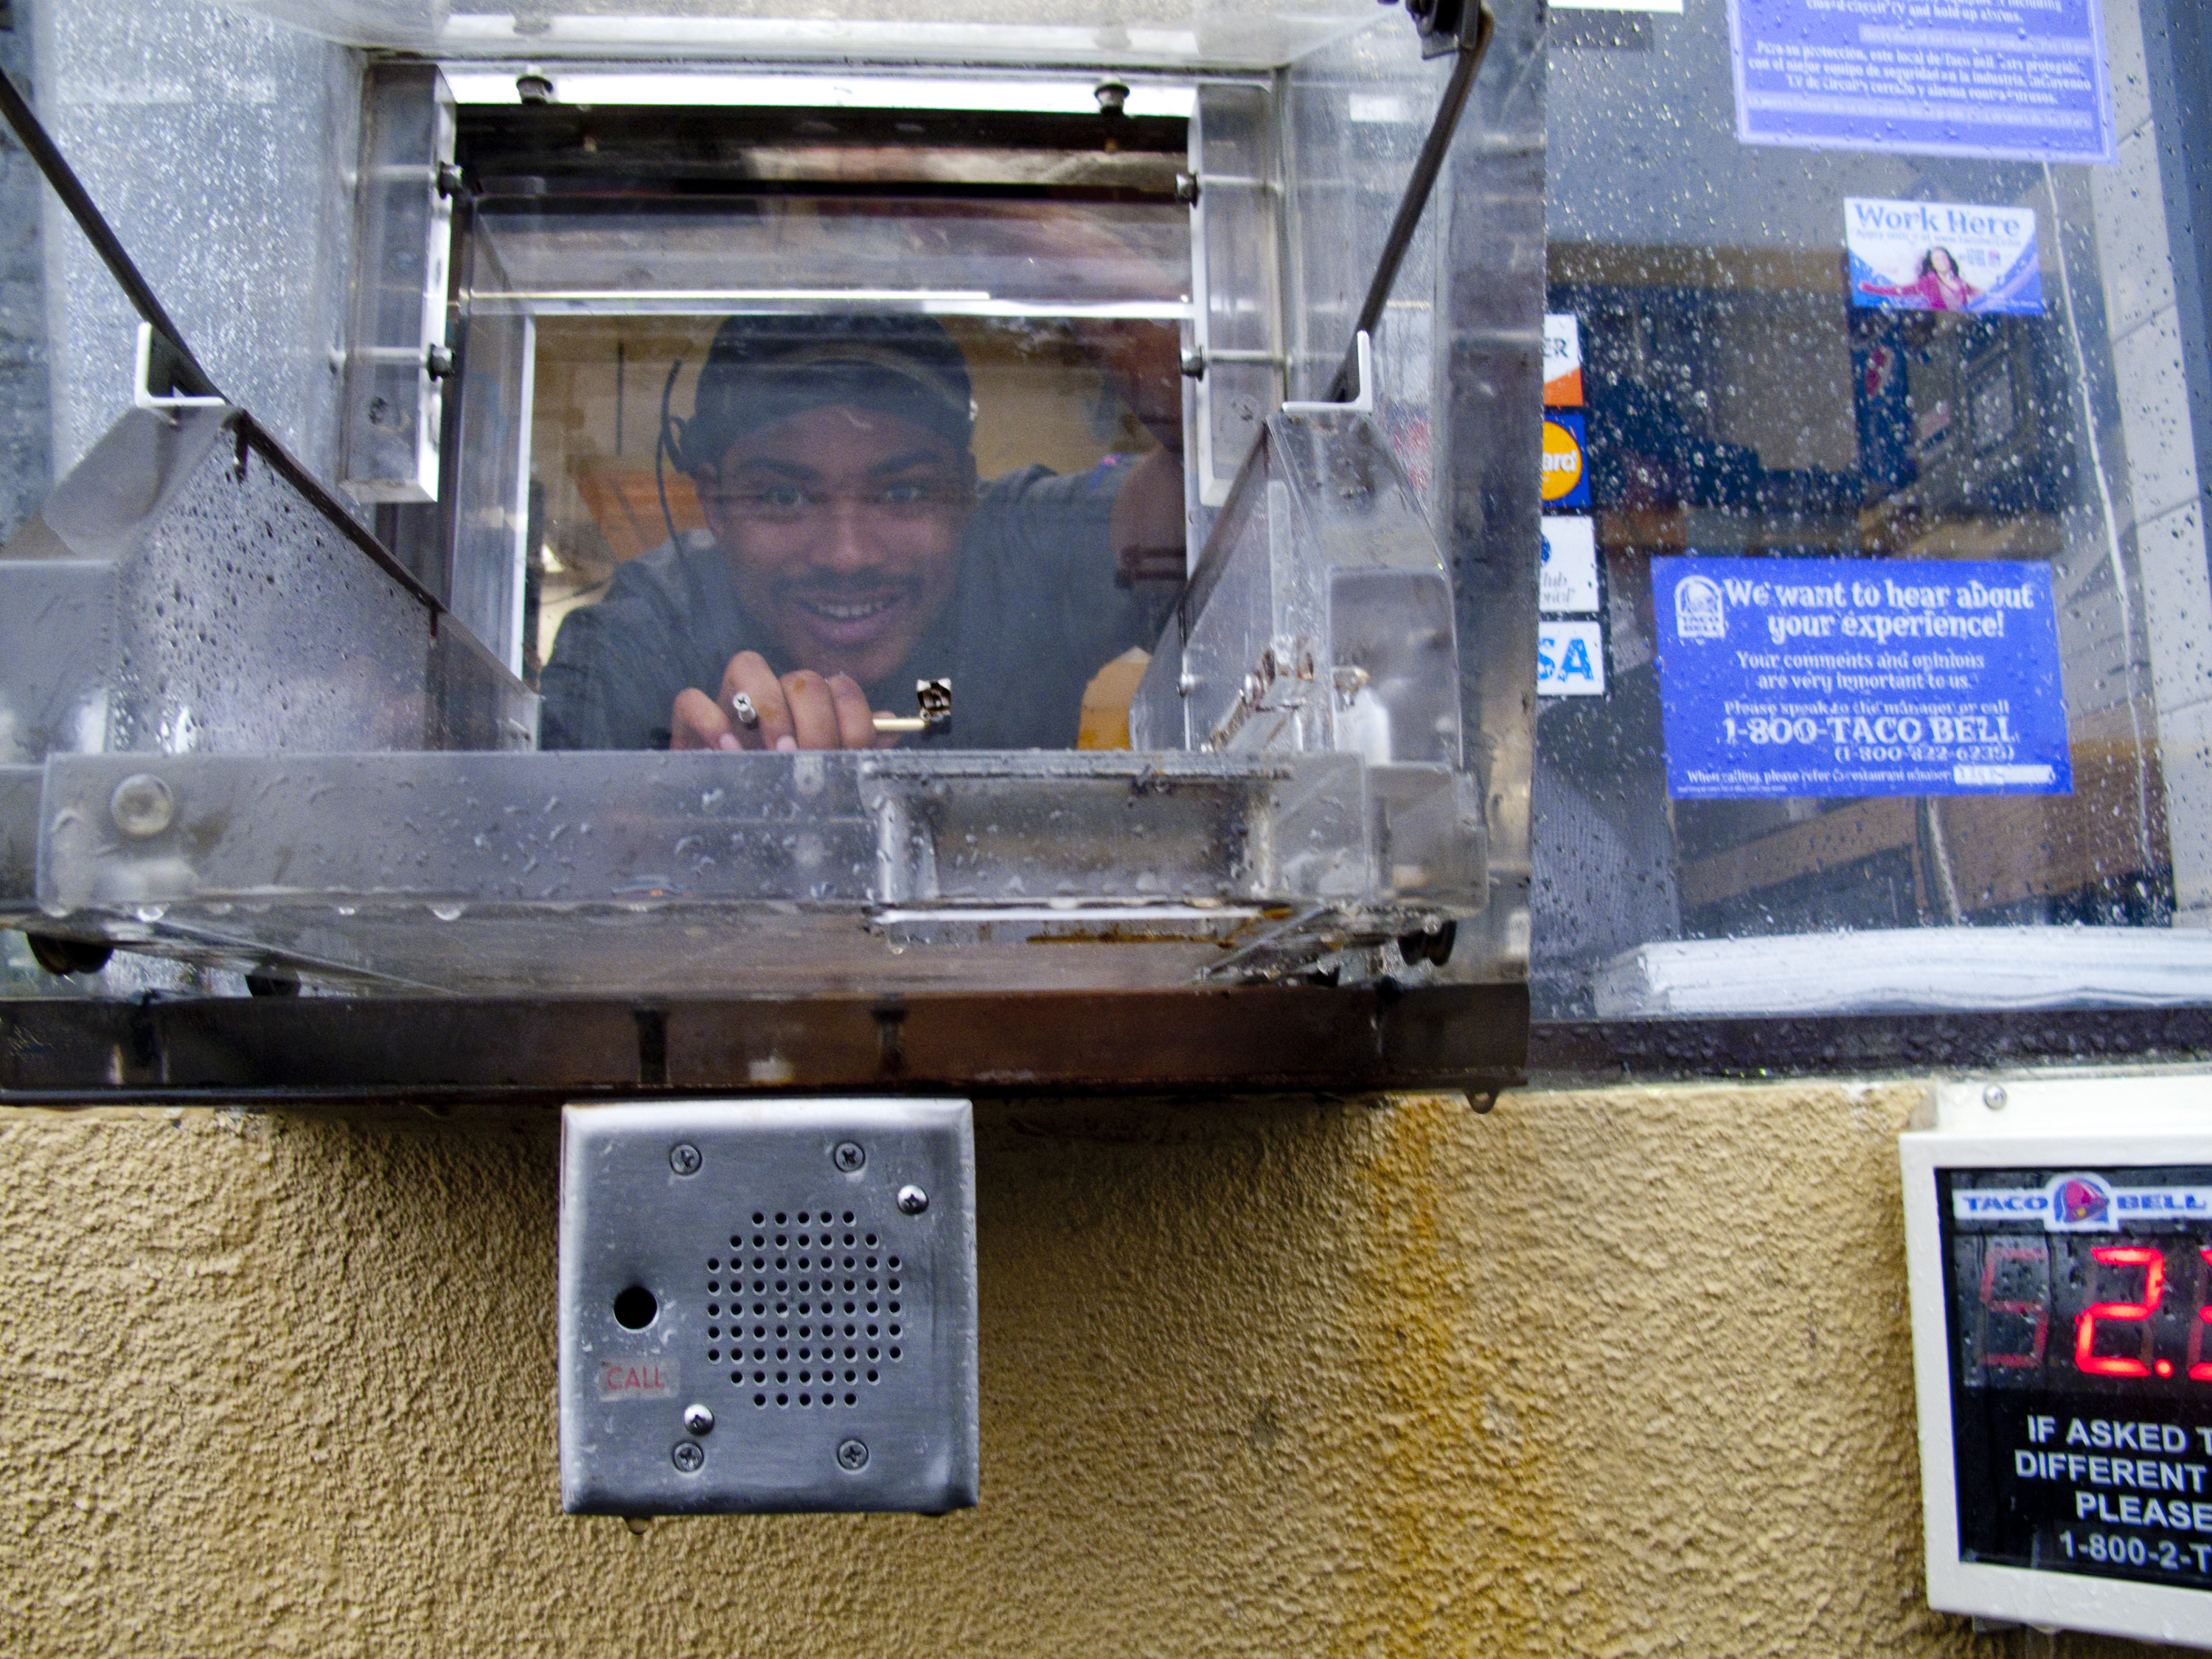
transport, vehicle, art, personal computer hardware, display device